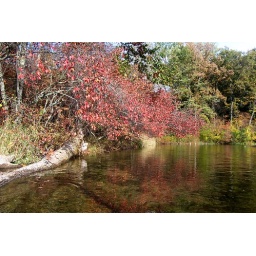
dianne's red tree reflected in water